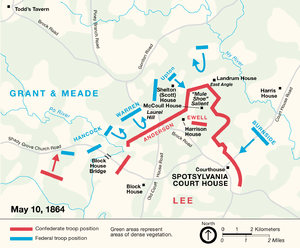
Slaget ved Spotsylvania Court House / Slaget
Kampe ved Spotsylvania Court House, 10. maj 1864.
Slaget ved Spotsylvania Court House, 10. maj 1864
Slaget ved Spotsylvania Court House var det andet slag i generalløjtnant Ulysses S. Grant's Overland kampagne i 1864 under den amerikanske borgerkrig. Den blev udkæmpet i området omkring Rapidanfloden og Rappahannockfloden i det centrale Virginia, et område hvor mere end 100.000 mænd faldt på begge sider mellem 1862 og 1864.